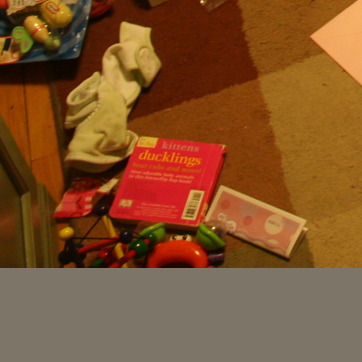
Material: paper